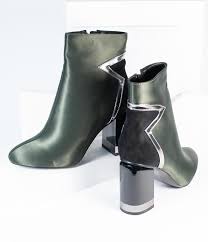
Waste category: shoes